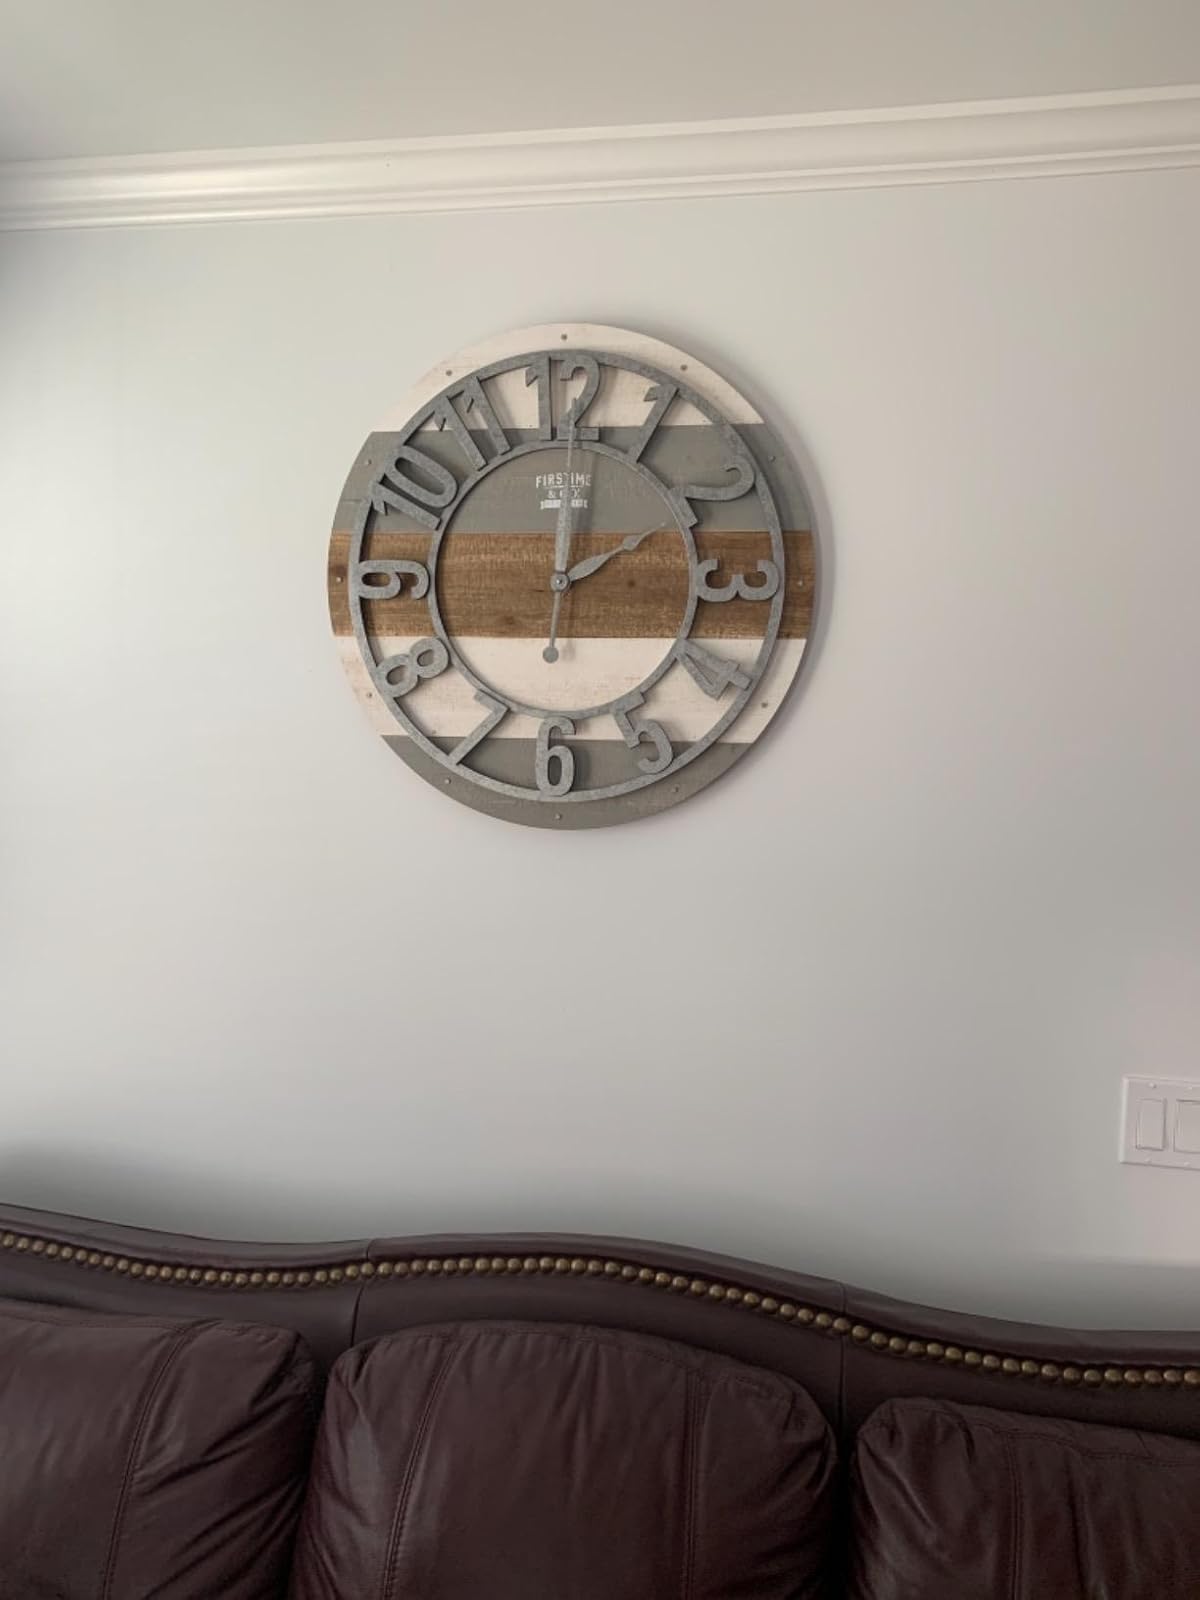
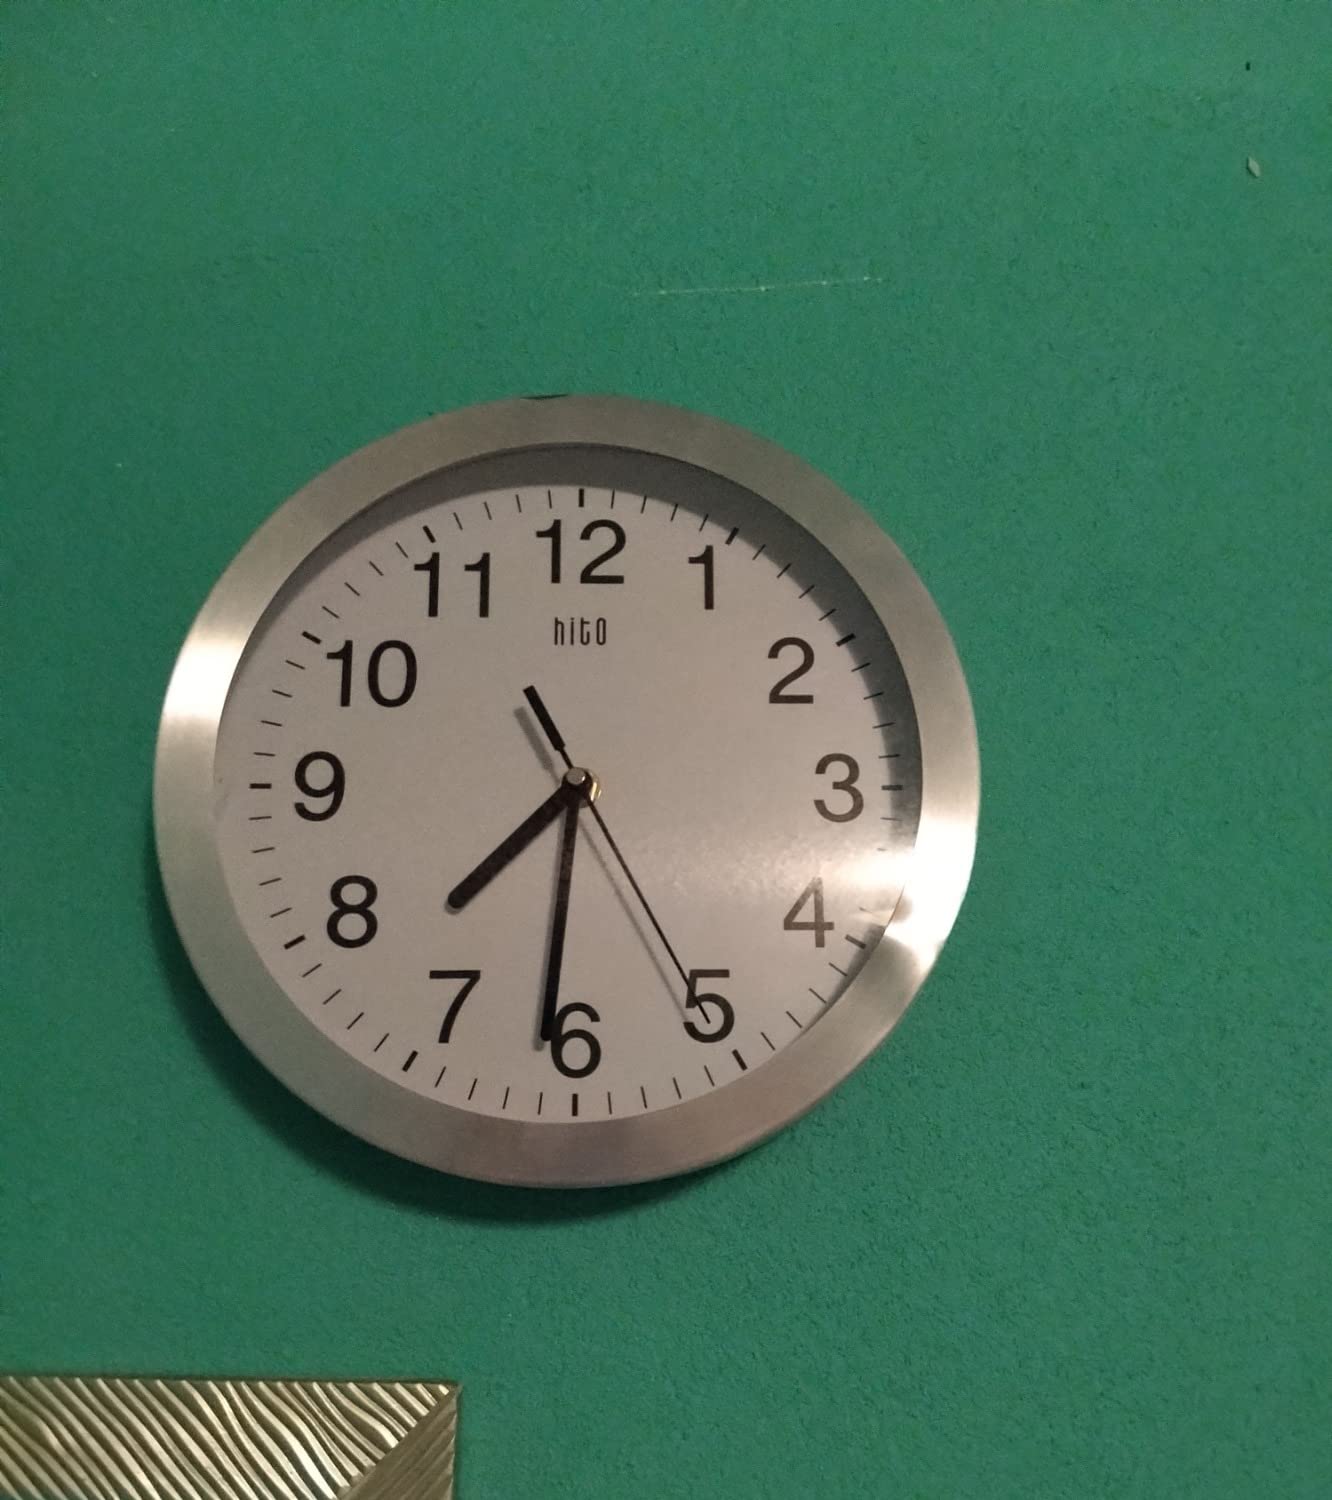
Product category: clock
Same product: no